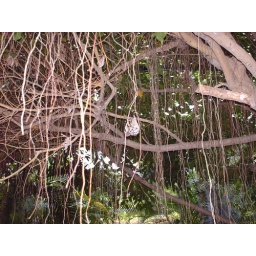
66- A butterfly in a tree